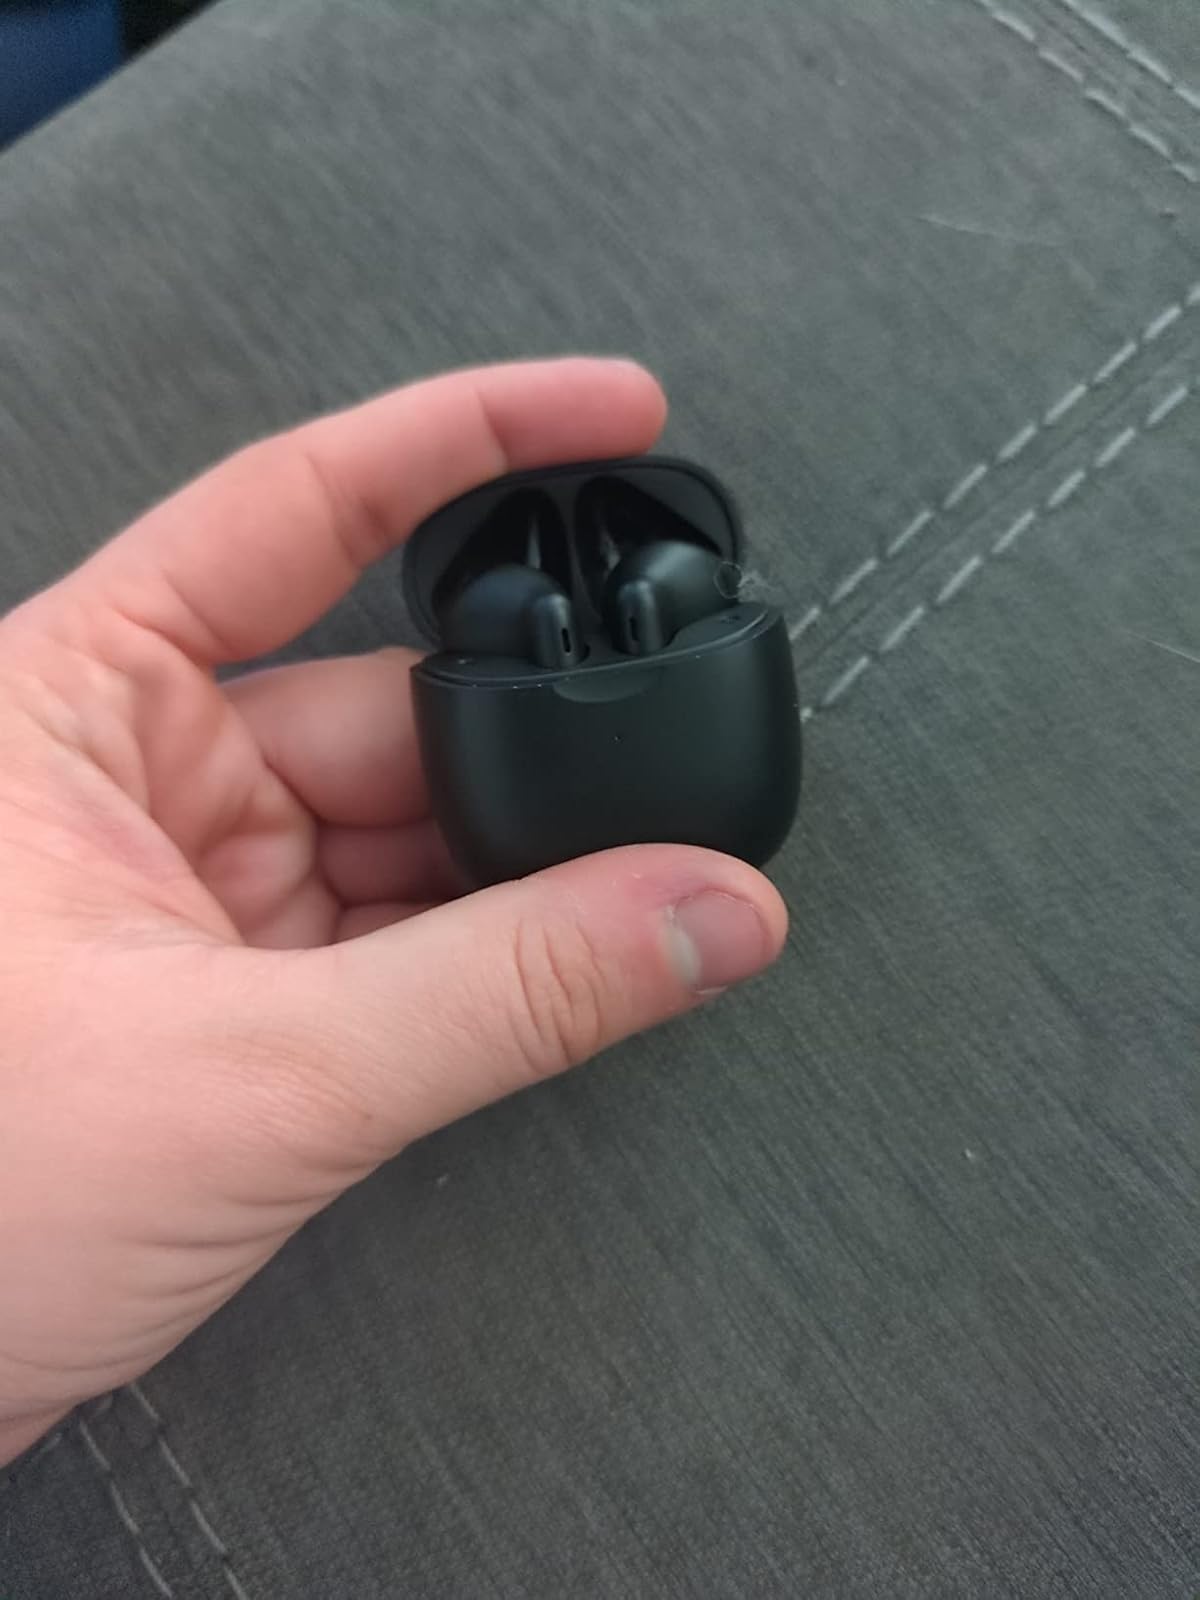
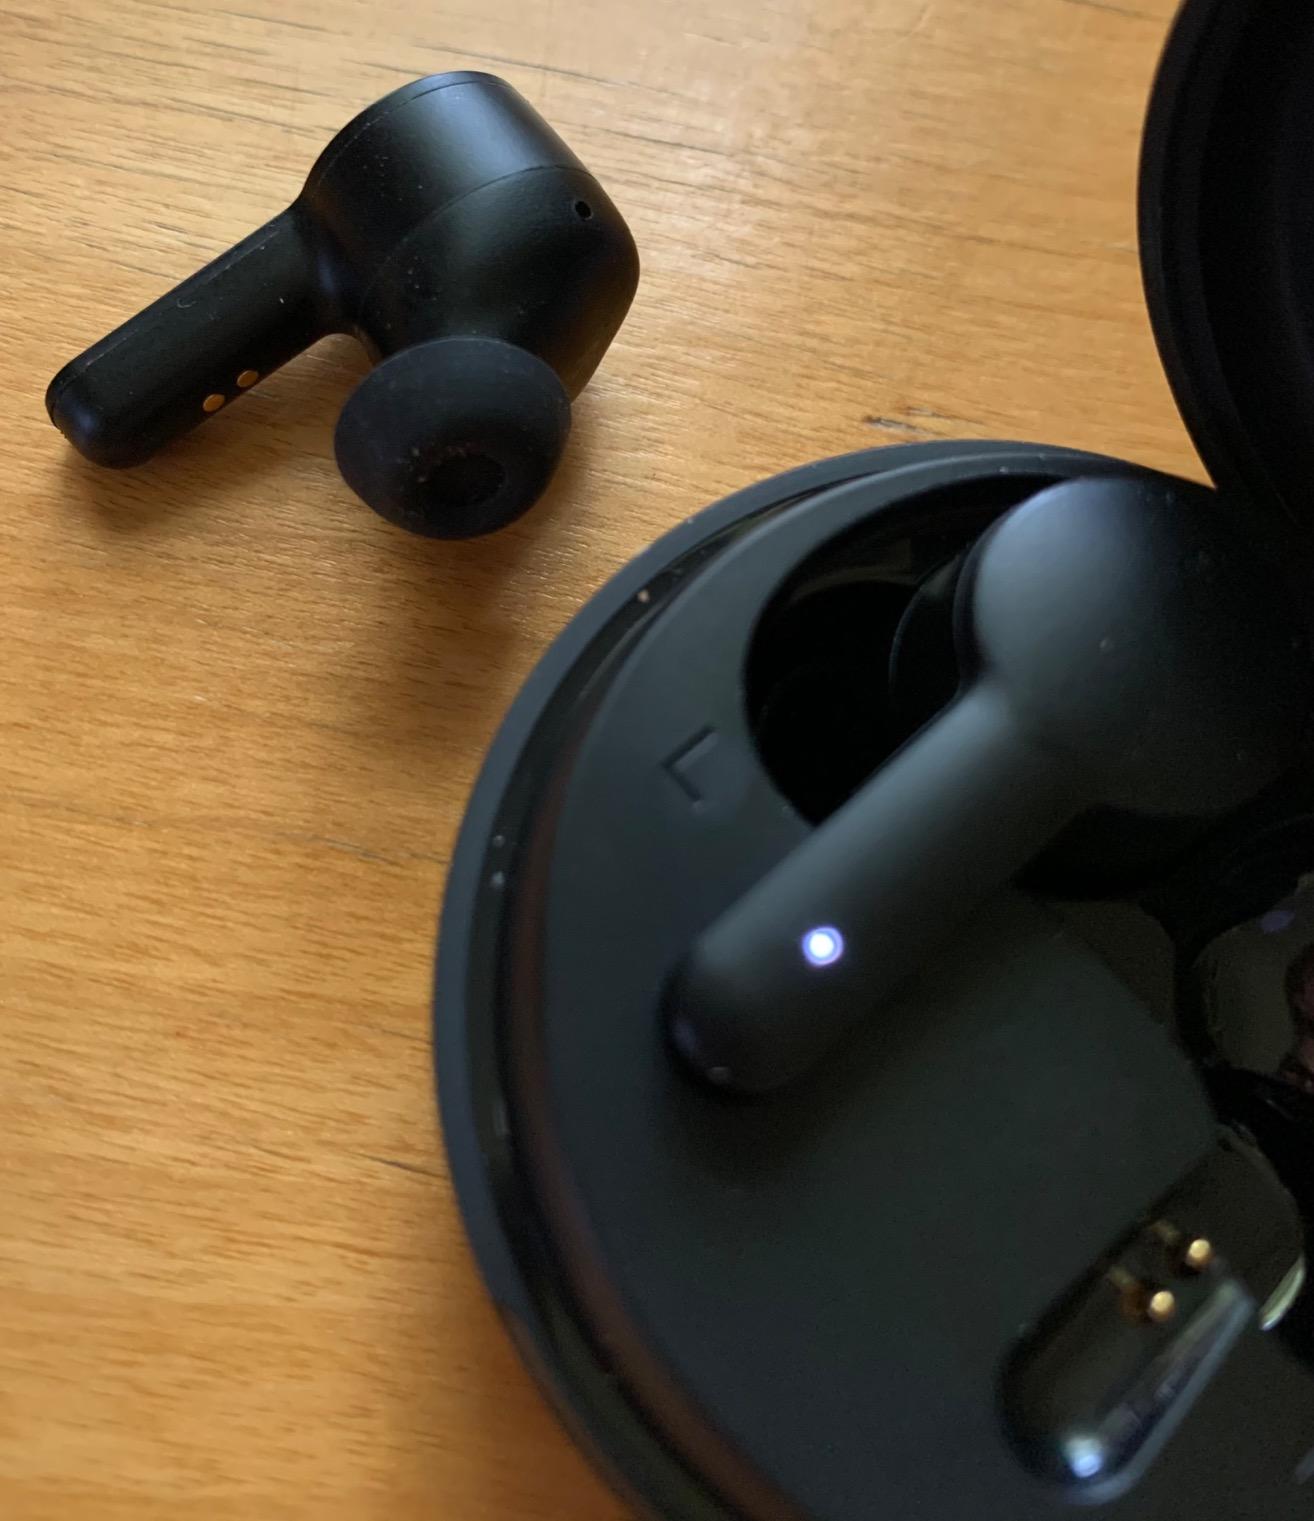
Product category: earbuds
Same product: no